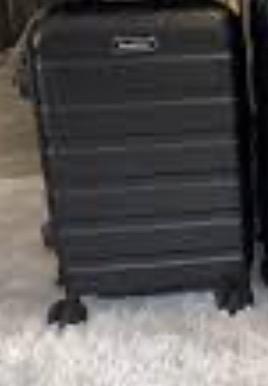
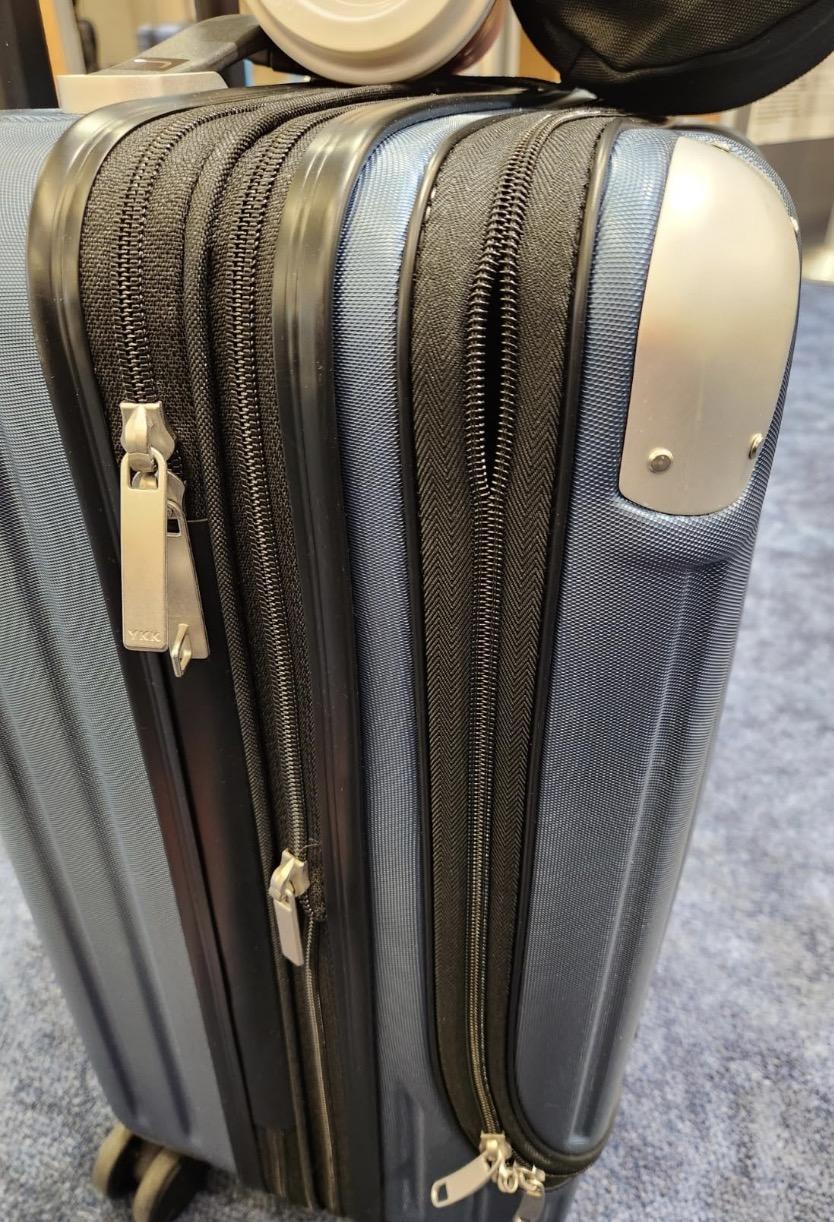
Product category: items_tea
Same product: no